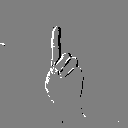
ASL letter: d